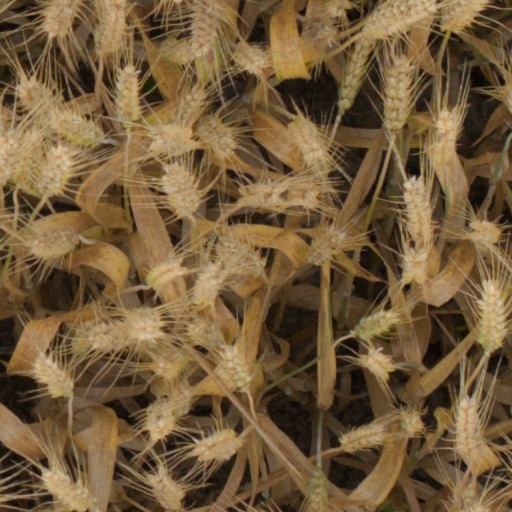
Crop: wheat